Eingreif division

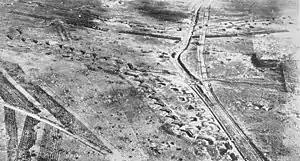

After the Battle of the Somme (1 July – 18 November), General Erich Ludendorff had German defensive doctrine revised. On 1 December, the (OHL, supreme army command) published new tactical instructions, (Principles of Command for Defensive Battle in Positional Warfare), in which the policy of unyielding defence of ground regardless of its tactical value, was replaced. Positions suitable for artillery observation and communication with the rear were to be defended, where an attacking force would "fight itself to a standstill and use up its resources while the defenders conserve[d] their strength". Defending infantry would fight in areas, with the front divisions in an outpost zone up to deep, behind listening posts, with the main line of resistance placed on a reverse slope, in front of artillery observation posts kept far enough back to retain observation over the outpost zone. Behind the main line of resistance was a (main battle zone), a second defensive area deep, also sited as far as possible on ground hidden from enemy observation, while in view of German artillery observers was to be built. A (rear battle zone) further back was to be occupied by the reserve battalion of each regiment.